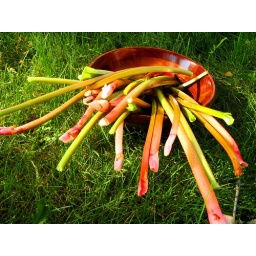
Fresh-picked rhubarb in wooden bowl on grass